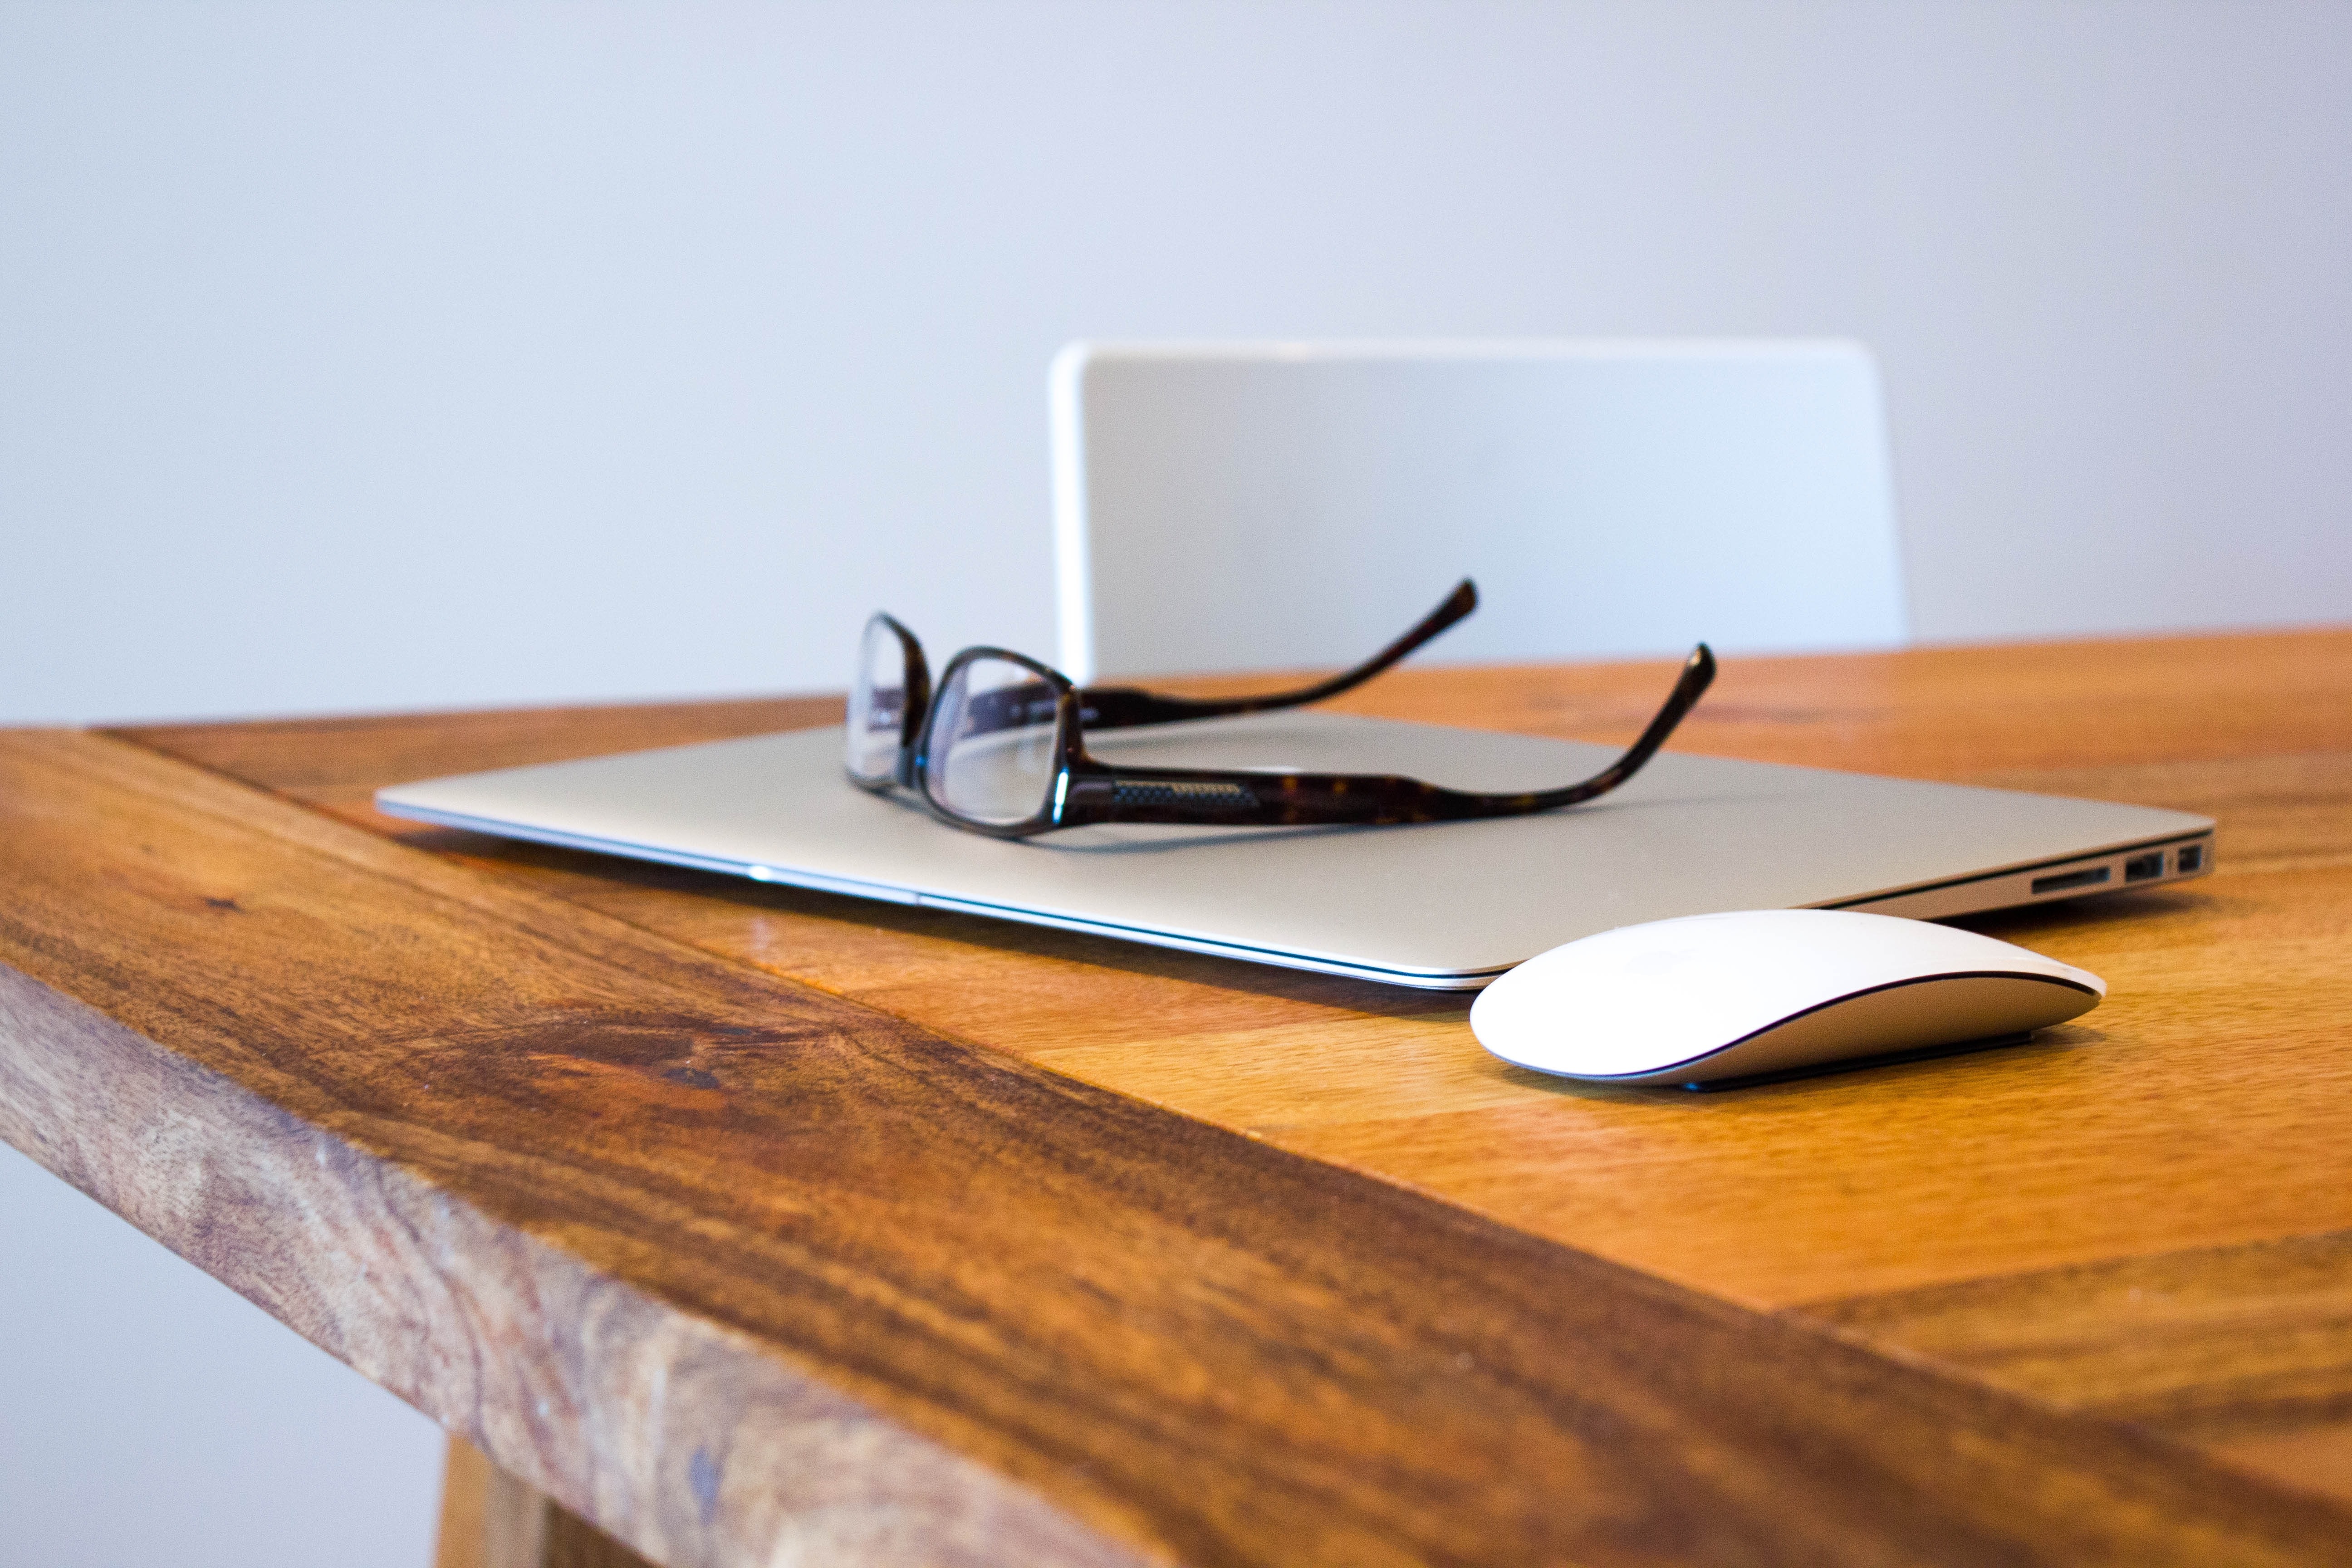
desk, notebook, computer, macbook, writing, table, wood, technology, chair, mouse, office, shelf, business, furniture, apple inc, workstation, blogging, home office, spectacles, macbook air, glasses, rectangle, hardware, author, shape, apple mouse